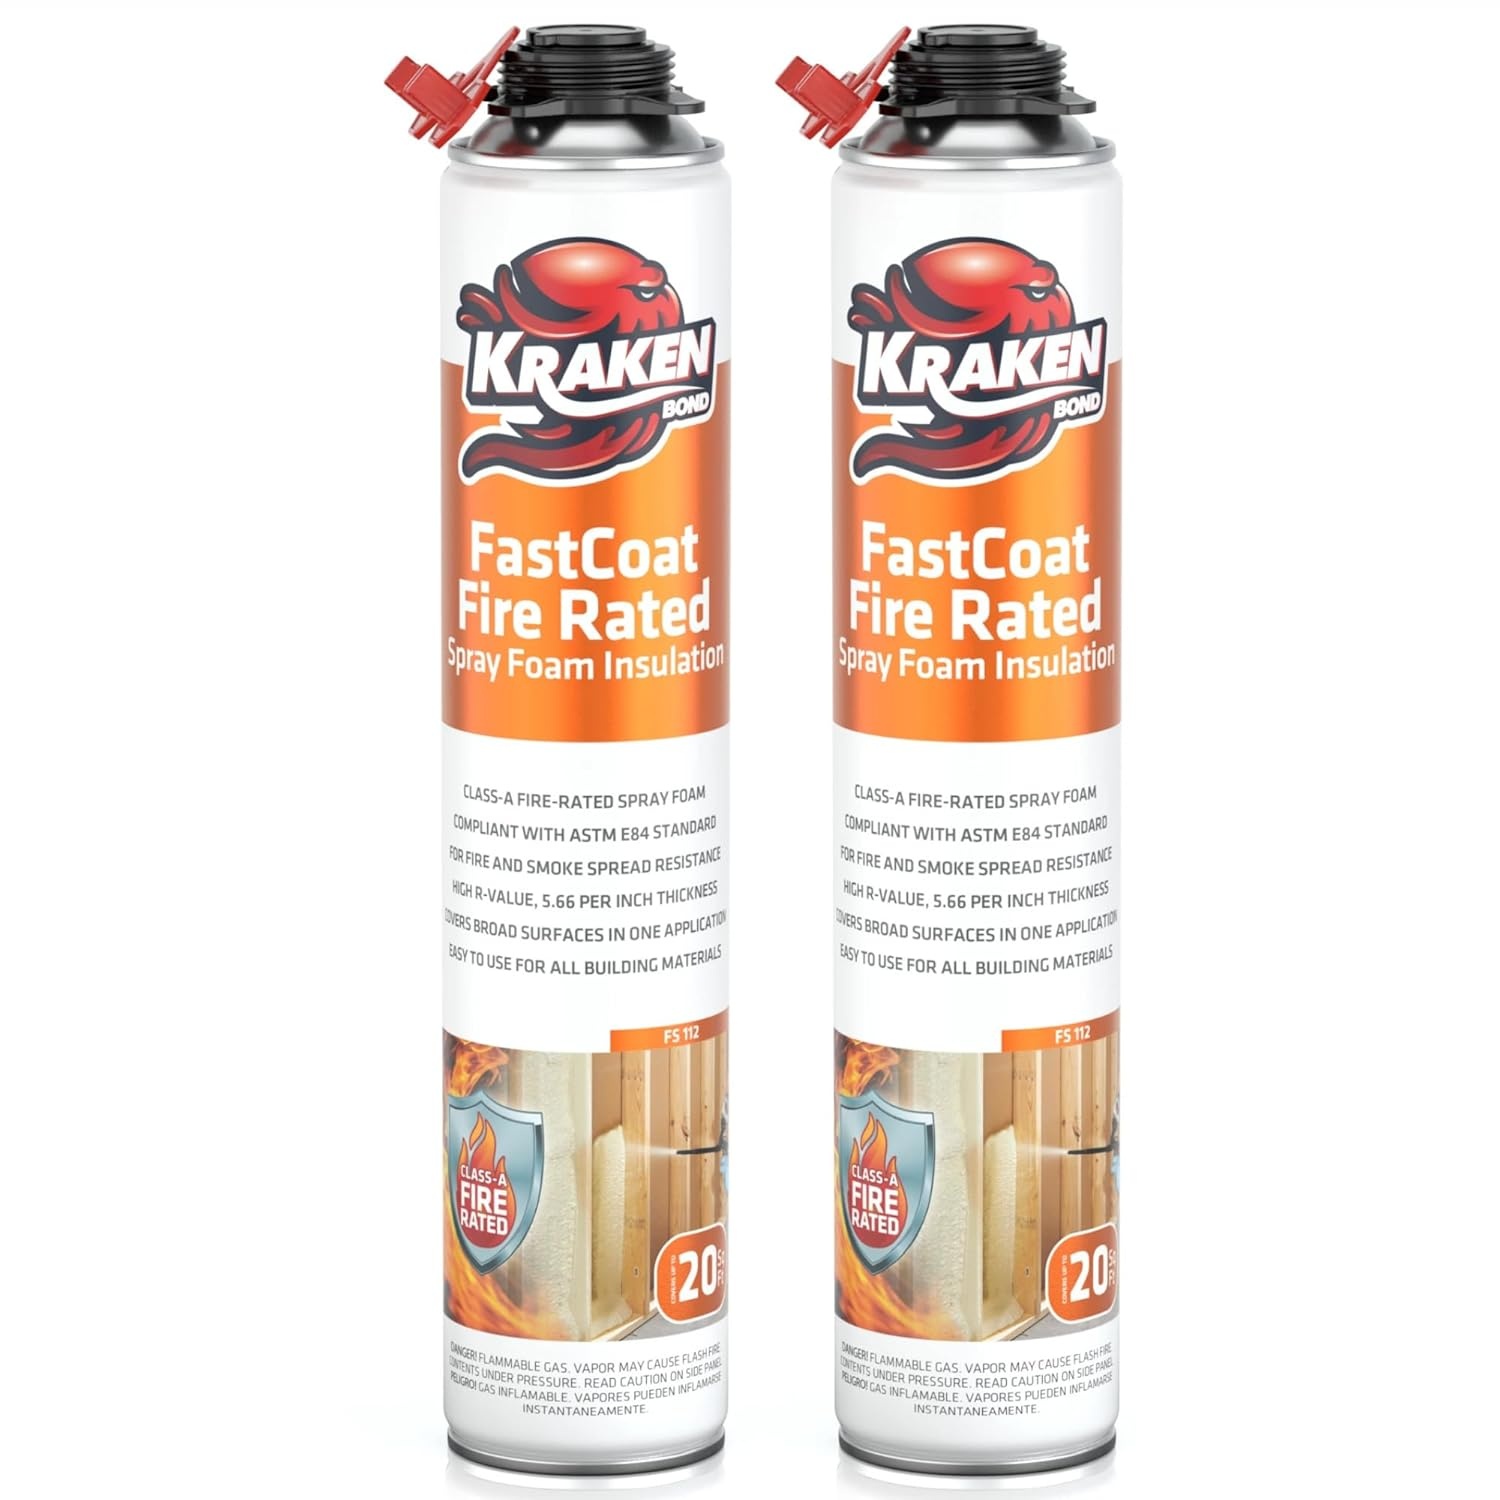
Kraken Bond Fastcoat Fire Rated Spray Foam Insulation Kit Closed Cell in a Can 40 sq ft (2x27.1 oz.) (R-Value 11.32 / 2in) - Spray Foam for Garage Door, Attic, Wall Gun & Cleaner Not Included, 2 Pack
Overview Brand : KRAKEN BOND Material : polyurethane Item Form : Spray Special Feature : urethane adhesives Color : White (may vary) About this item CLASS-A FIRE RATED & HIGH-EFFICIENCY INSULATION: Kraken Bond Spray Foam Insulation Kit is Class-A Fire Rated and meets fire safety standards, including ASTM E84, ensuring enhanced fire resistance for safer applications. It also delivers superior thermal performance (R-Value 5.66/inch) and acoustic insulation, making it ideal for attics, walls, and crawl spaces—perfect for both DIYers and professionals seeking reliable, safe results. COMPLETE SET FOR IMMEDIATE APPLICATION: Includes everything you need for a hassle-free insulation project—12 cans of closed-cell polyurethane spray foam, an ergonomic application gun, foam cleaner, safety goggles, worksuit, and gloves. Start improving your insulation without delay. VERSATILE & EASY TO USE: Designed for attics, walls, and even hard-to-reach areas, our dual-nozzle system ensures thorough coverage for both vertical and ceiling applications. Adheres to most building materials, creating a watertight, airtight seal that blocks pests and drafts. OPTIMAL TEMPERATURE GUIDANCE FOR BEST RESULTS: Achieve peak performance by ensuring the can is at an optimal temperature of 68°F before use. Application is effective in a range of 41°F to 86°F, allowing for flexibility in varying weather conditions. For cold climates, let the can acclimate to room temperature to maintain top-notch results without any compromise in product quality or performance. ECO-FRIENDLY & SAFE: Kraken Bond's polyurethane foam delivers a dense, monolithic application that prevents thermal bridges and dew point formation. Safe and eco-friendly, it enhances insulation while ensuring proper ventilation and following safety guidelines during use.
Brand: KRAKENBOND
Category: Hardware > Building Materials > Insulation > Spray Foam Insulation